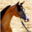
Label: horse